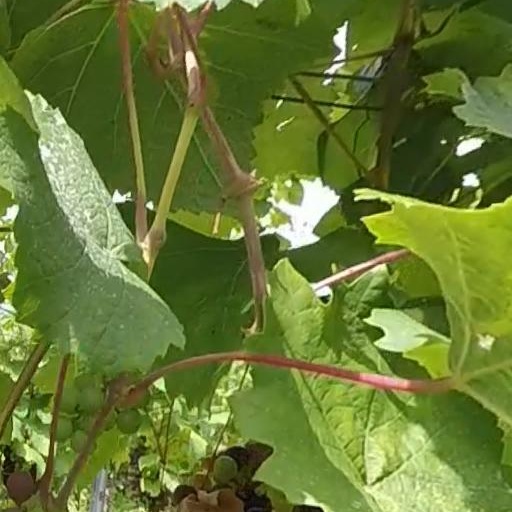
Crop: grape